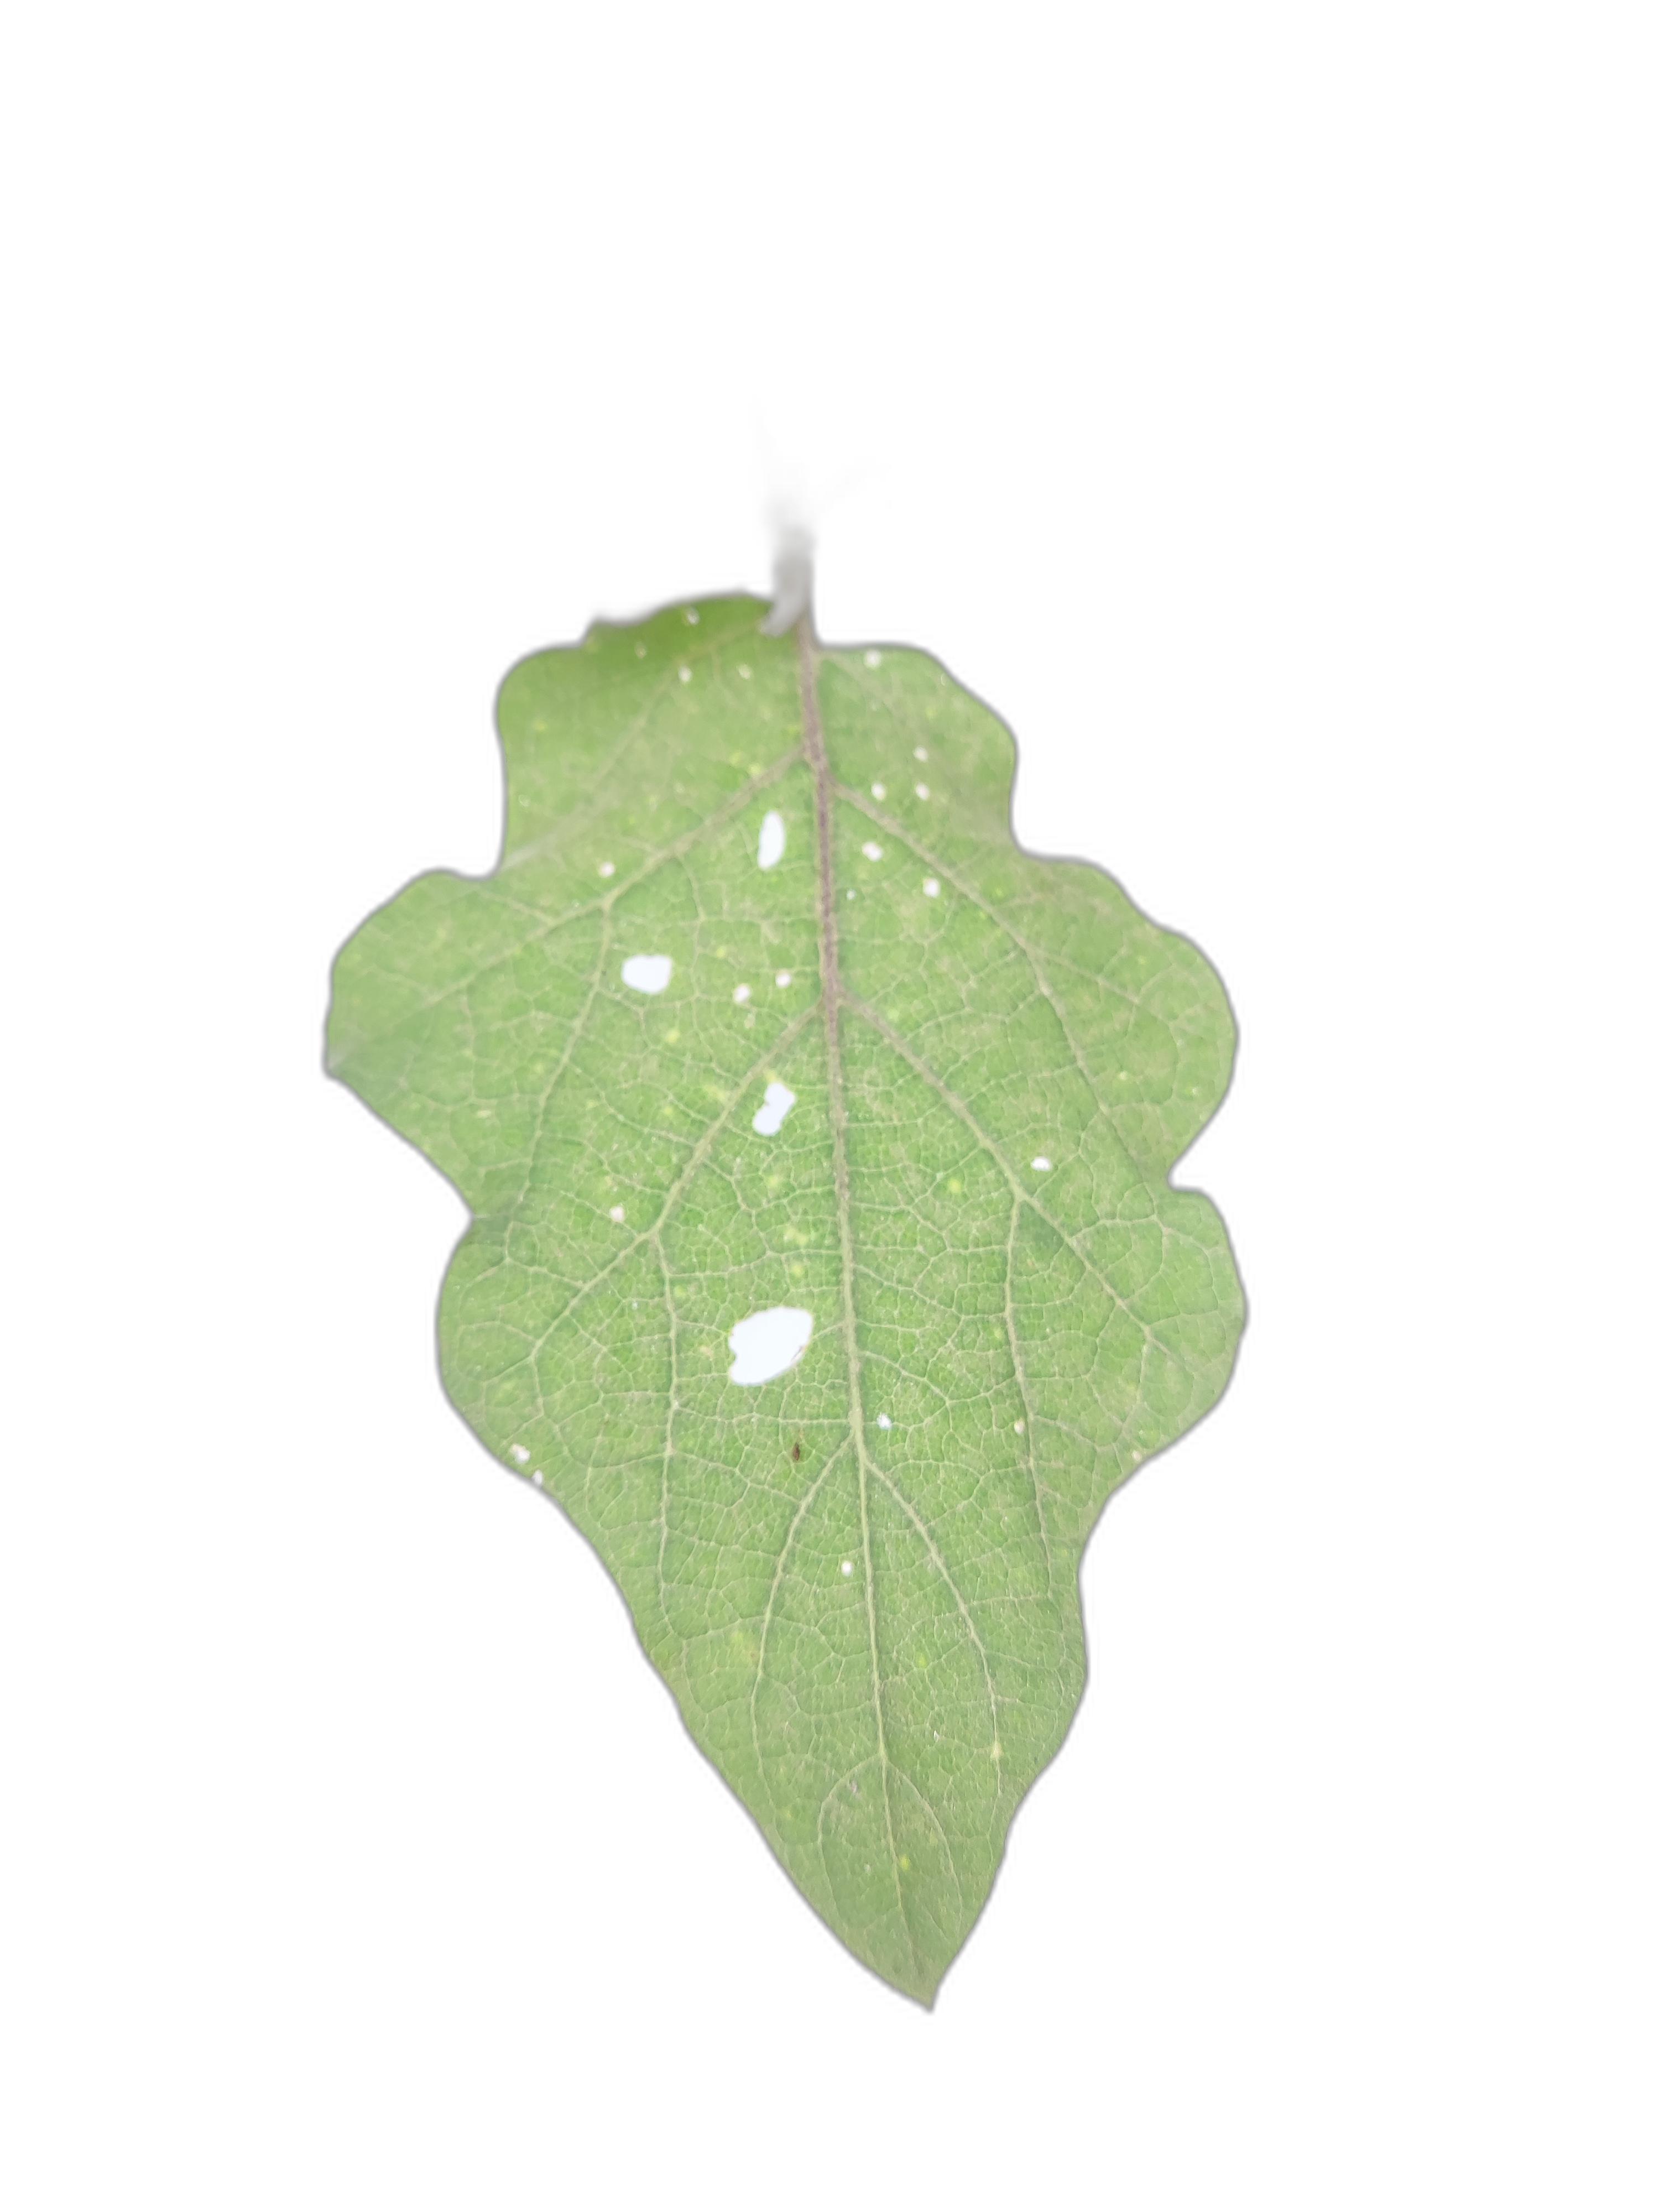
Label: Insect Pest Disease